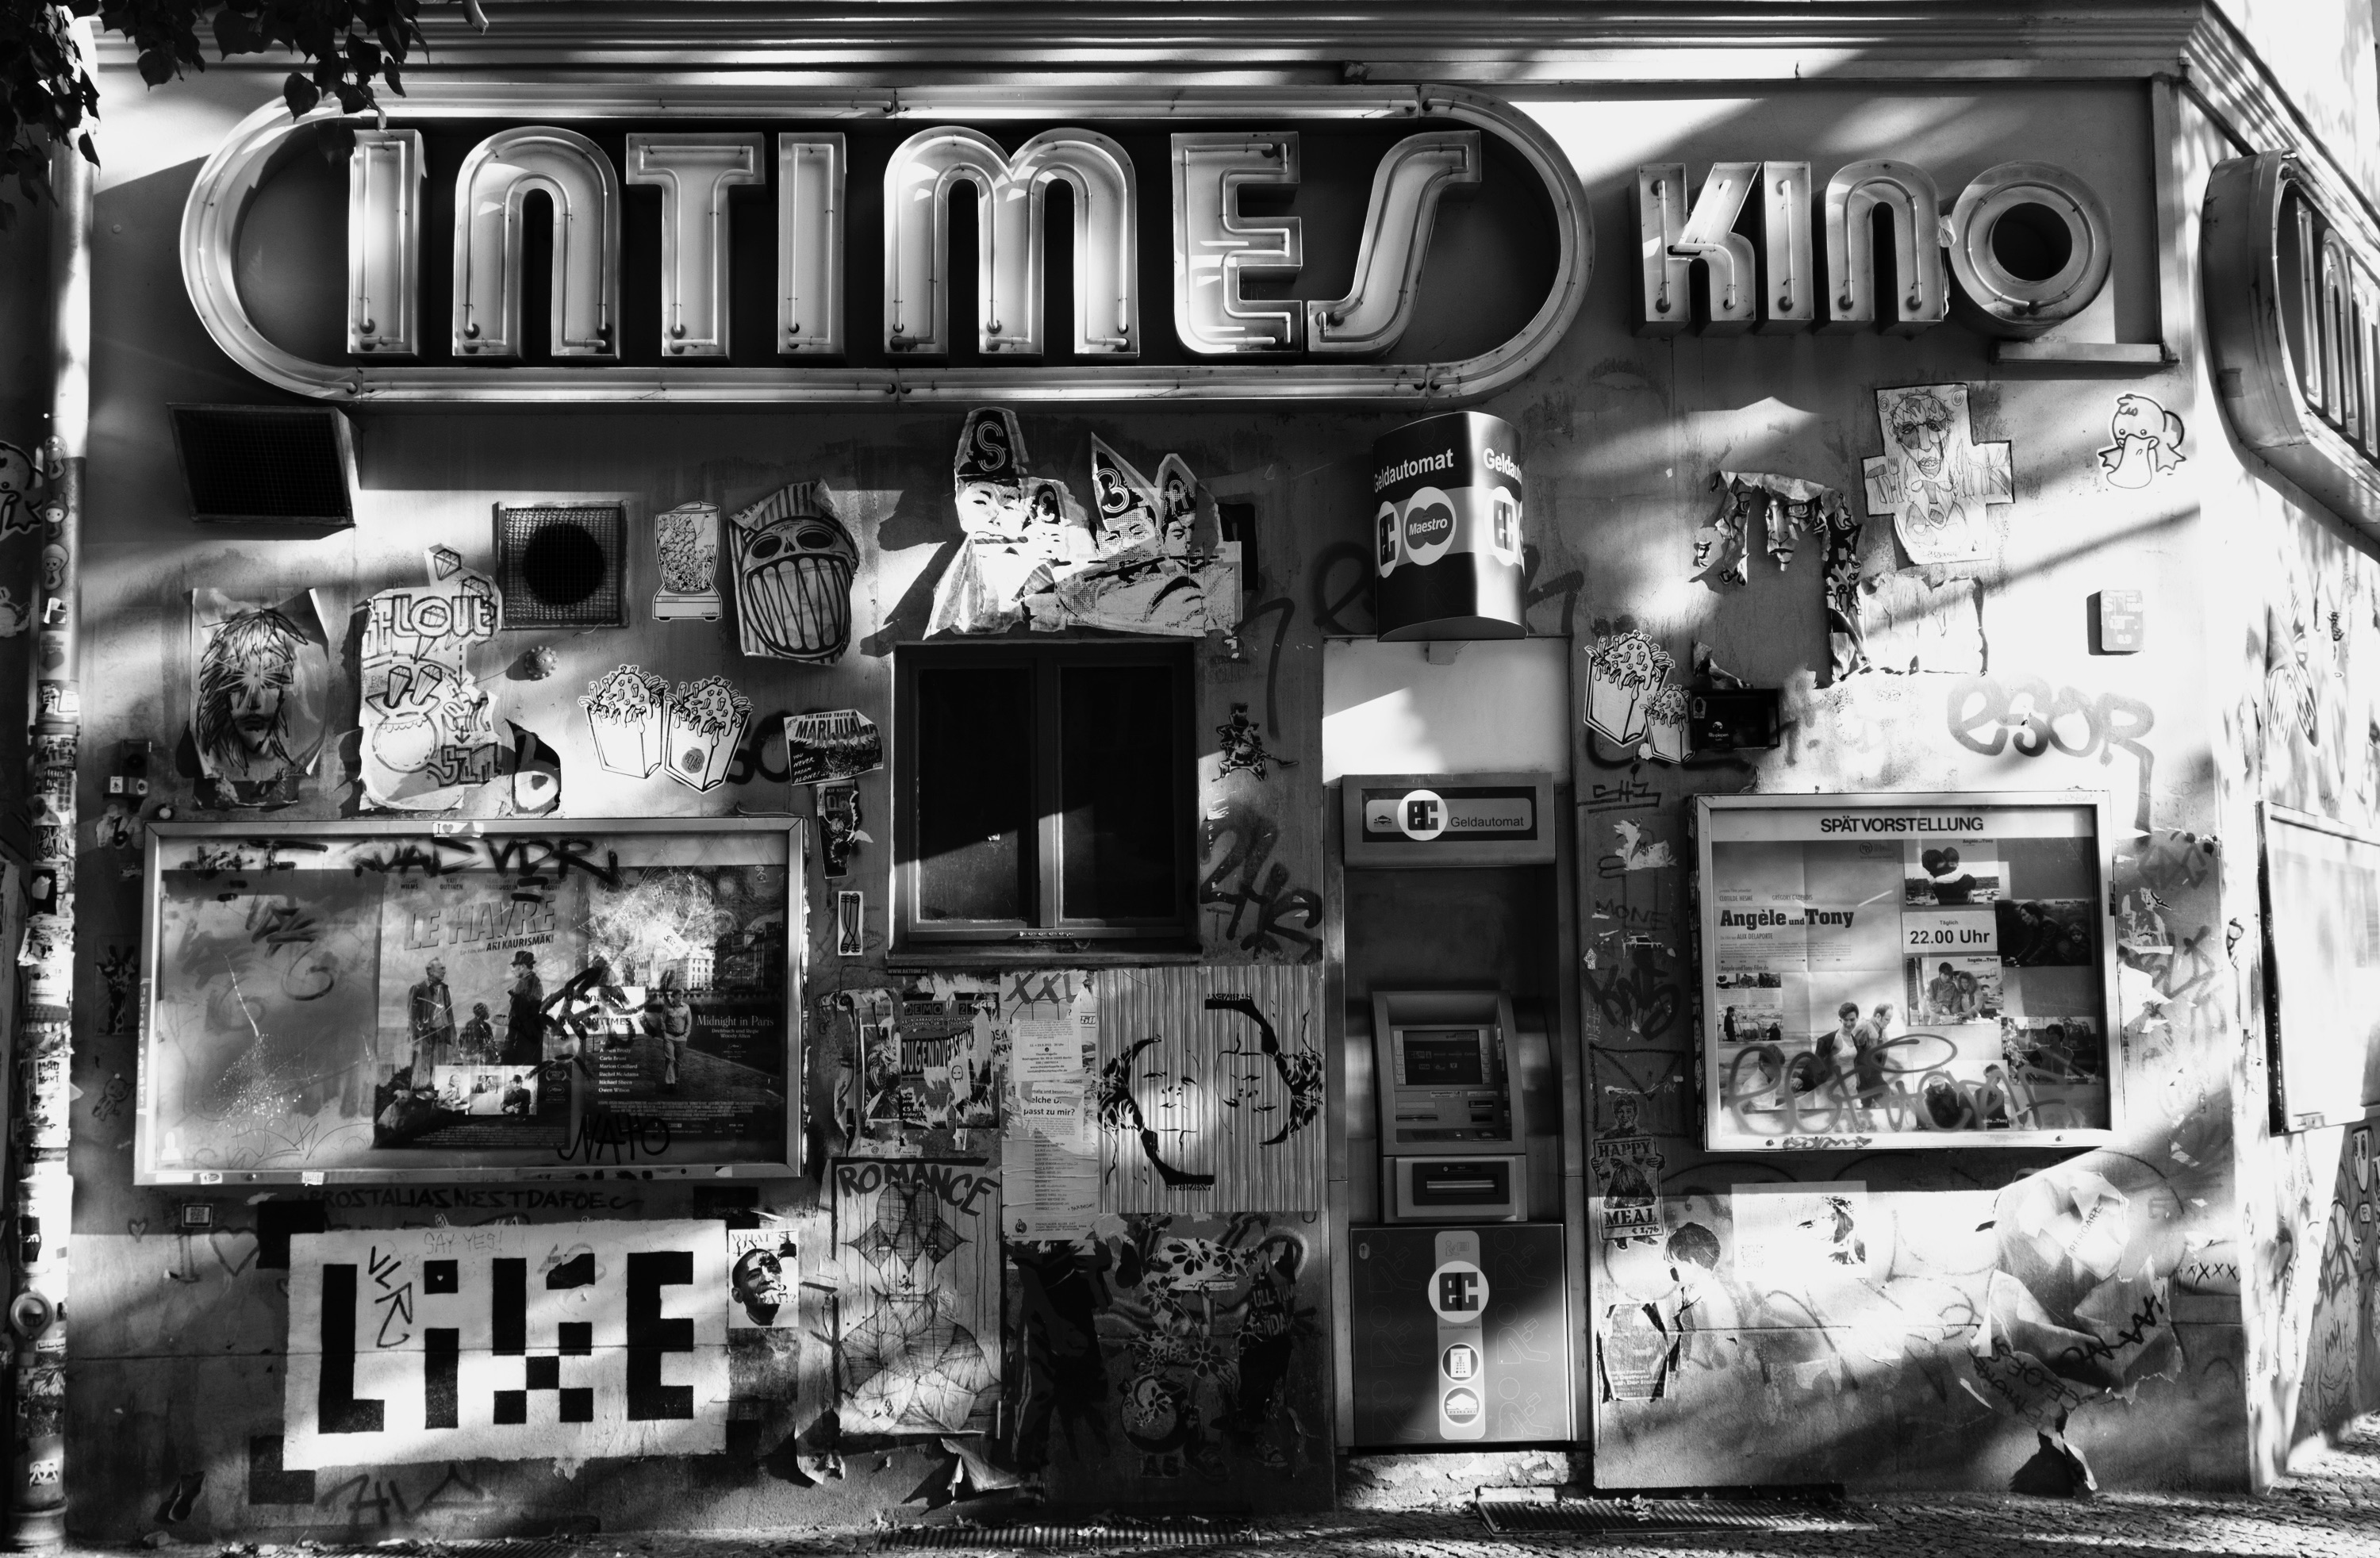
black and white, photography, monochrome, photograph, monochrome photography